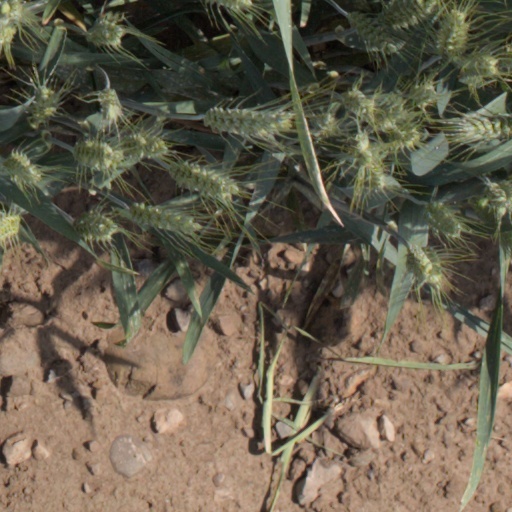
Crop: wheat